Ensete ventricosum

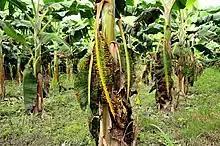
Black sigatoka leaf streak

The enset plant can be subject to multiple diseases that threaten its use in agriculture. The most well known of them is the infection by the bacteria "Xanthomonas campestris" pathovar Musacerum which creates bacterial wilt, also known as borijje and wol'a by the Koore people. The first observation of this disease was reported by Yirgou and Bradbury in 1968. The manifestation of the bacterial wilt is taking place in the apical leaves that will wilt then dry and finally lead to the drying of the whole plant. The only way to avoid the spreading of the disease is in uprooting, burning and burying plants as well as in applying strict control of the knives and tools used to harvest and treat the plants.